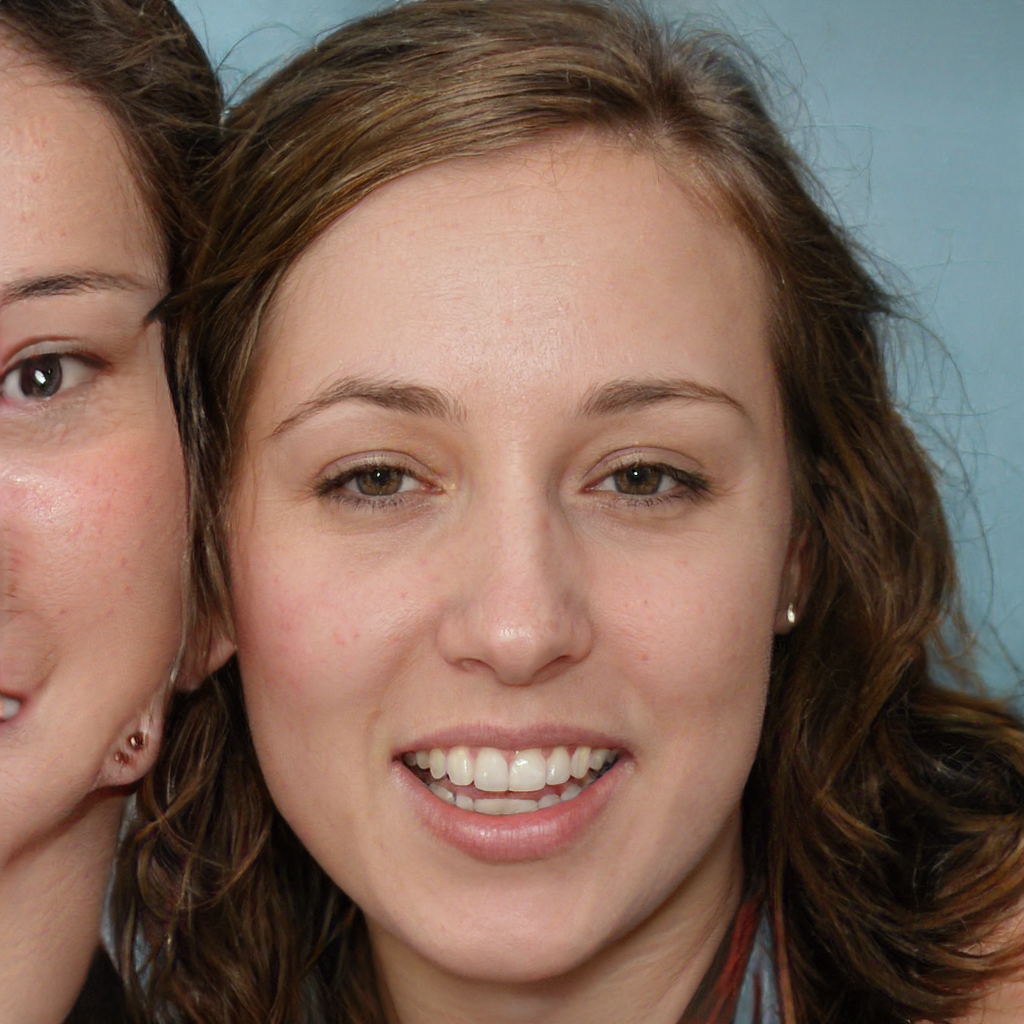
Portrait style: Real Portrait